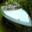
Label: ship